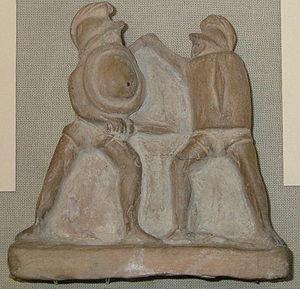
Les gladiateurs étaient, dans la Rome antique, des combattants professionnels qui s'affrontaient par paires bien définies, chacun des deux adversaires appartenant à une catégorie appelée armatura, dotée d'une panoplie et de techniques de combat spécifiques.